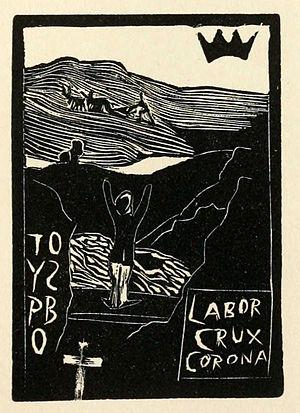
Emblèmes moraux est un recueil de poèmes de Robert Louis Stevenson illustré par l'auteur. Il se composait initialement de deux petites plaquettes de poésies et de gravures, toutes deux publiées à quelques dizaines d'exemplaires à Davos en 1882. Stevenson en est à la fois l'auteur, l'illustrateur, le graveur et, en association avec son beau-fils Lloyd Osbourne, alors âgé de treize ans, l'éditeur. Le titre d'Emblèmes moraux a été repris pour une édition collective posthume, publiée en 1921, rassemblant plusieurs plaquettes de Stevenson, pour la plupart illustrées par lui et initialement imprimées à Davos, entre 1881 et 1882, par Lloyd Osbourne. Les éditions originales des Emblèmes moraux, très rares, sont recherchées et appréciées tant pour leurs qualités graphiques et littéraires que pour leur dimension ludique.